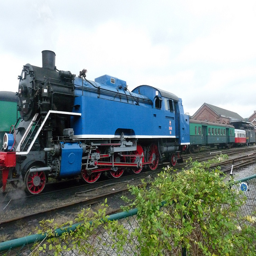
A historical locomotive sits on a track beside of a more modern type train.
The blue train is parked at the railway station.
a steam engine train driven down a rural area
A blue train engine sitting on rail road tracks.
There is a colorful train on the train tracks.